Arif Malikov

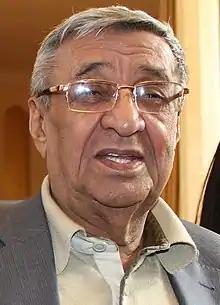

Arif Malikov (also Melikov; Baku, 13 September 1933 – Baku, 9 May 2019) was an Azerbaijani composer. He graduated from the Baku Conservatory as a music composer in 1958. He shot to fame in 1961 when his first major composition "Legend of Love" was staged at the Kirov State Academic Theatre of Opera and Ballet in Leningrad (present day St Petersburg) and received nationwide acclaim. The ballet has been staged in several countries in Europe and is regarded as one of the finest works emerging from the former Soviet Union. The ballet "Legend of Love", is based upon the legend of "Farhad and Shirin", a story of unrequited love that was immortalized by Turkish poet Nazim Hikmet. Malikov went on to write music for two more ballets, including "Yer üzündə iki nəfər (balet)" ("Dvoe" or "Two") (1967) and "Poem of Two Hearts" (1981), five symphonies & eight symphony poems. He also wrote scores for a large number of films and plays, and was familiar with practically all genres of music composition.